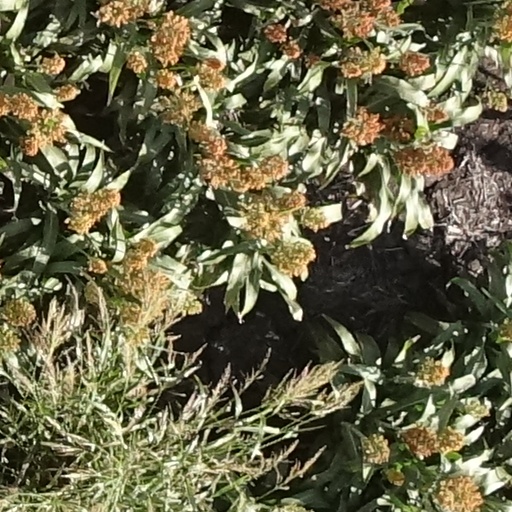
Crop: sorghum